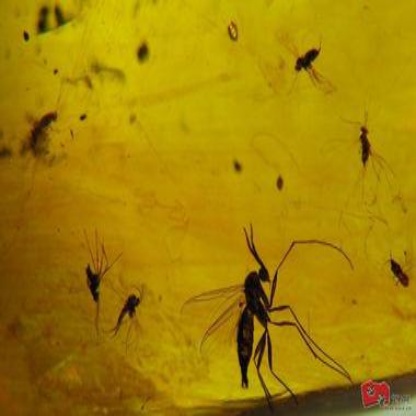
Nhãn: Sâu năn ( Muỗi hành )(Rice Gall Midge)